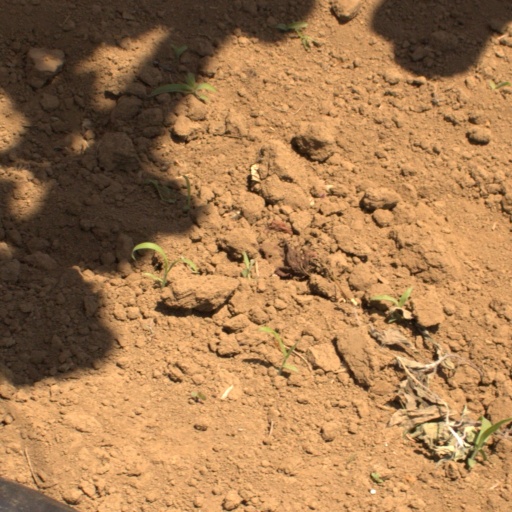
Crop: Jerusalem artichoke